Peter Frankopan

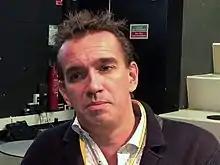
Frankopan in 2019

Peter Frankopan (born 22 March 1971) is a British historian, writer, and hotelier. He is a professor of global history at Worcester College, Oxford, and the Director of the Oxford Centre for Byzantine Research. He is a fellow of the Royal Asiatic Society. He is best known for his 2015 book "The Silk Roads".